Electoral division of Nhulunbuy

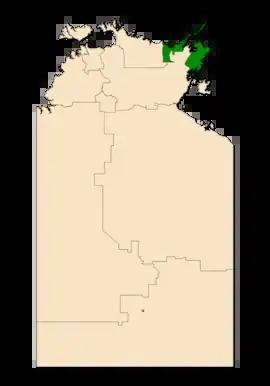
Nhulunbuy in the Northern Territory

Nhulunbuy was an electoral division of the Legislative Assembly in Australia's Northern Territory. It was first created in 1974, and is named after the remote town of the same name. Nhulunbuy is a rural electorate on the Territory's northeast coast, covering and taking in the towns of Nhulunbuy, Galiwinku, Yirrkala and Gapuwiyak. There were 5,895 people enrolled in the electorate as of August 2016. The division was abolished in 2020, and replaced by the division of Mulka.